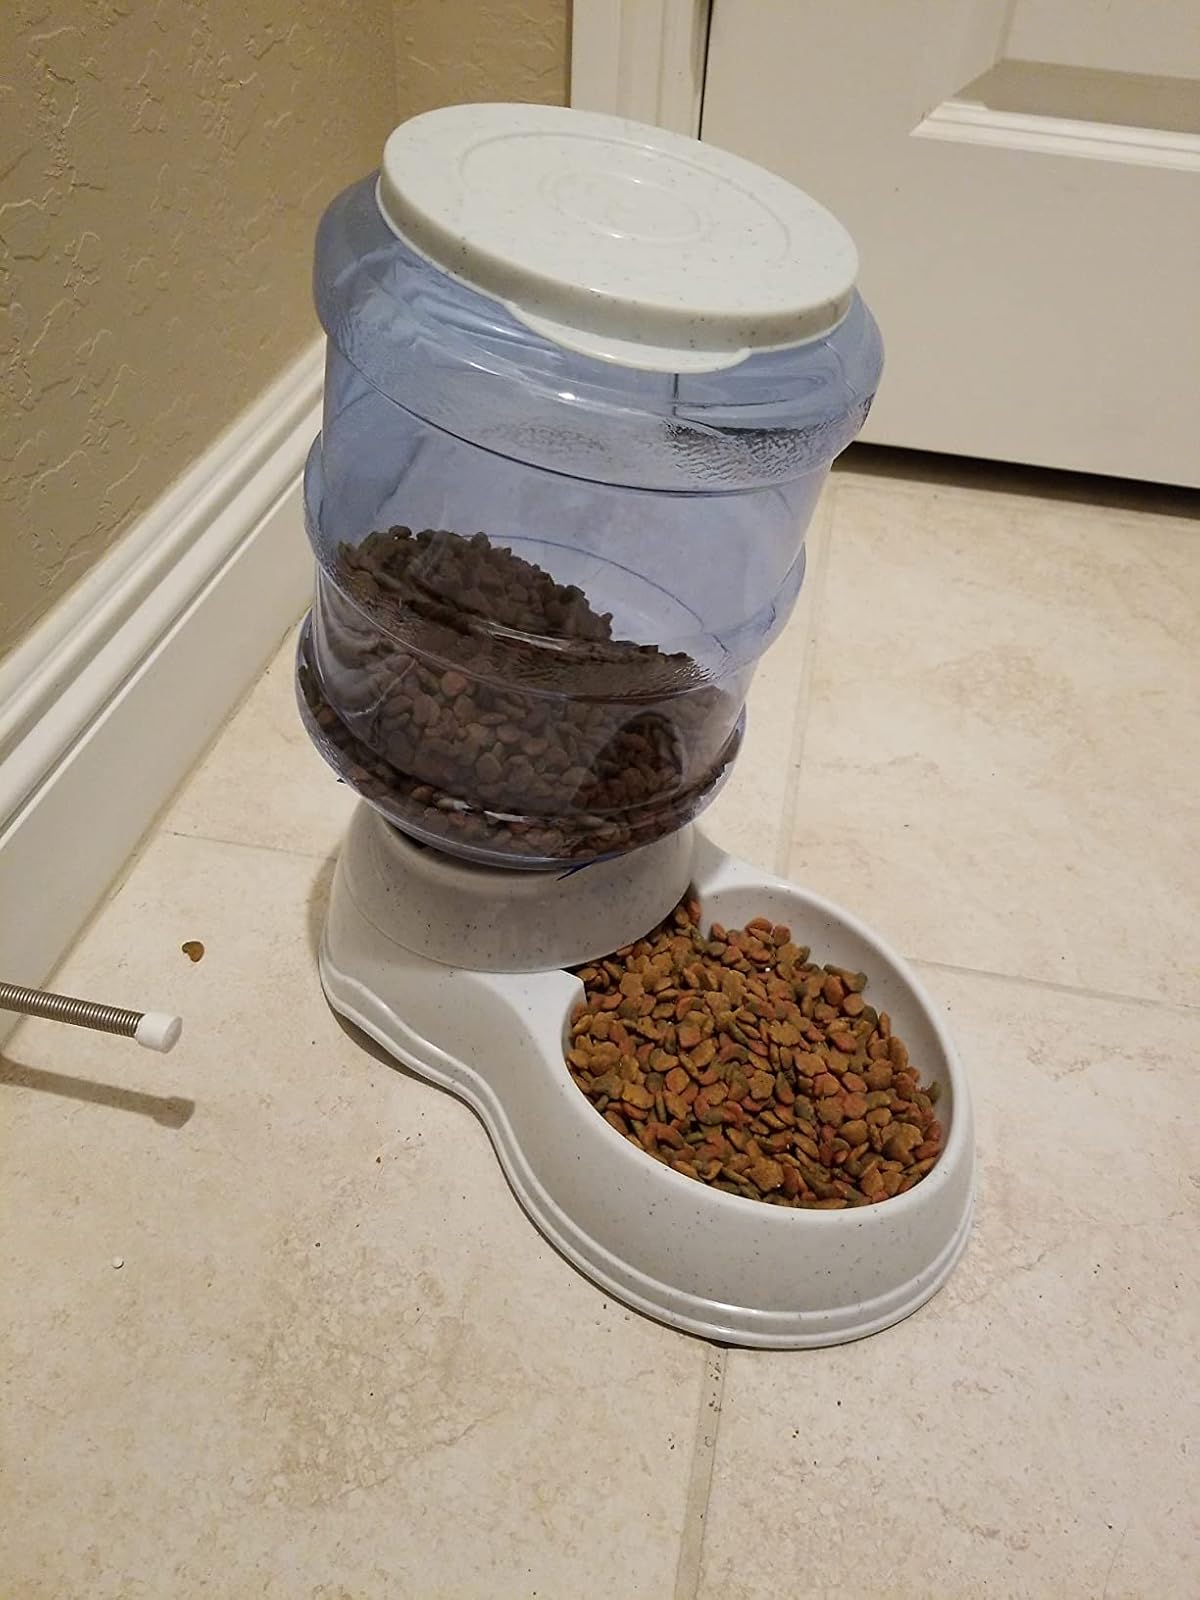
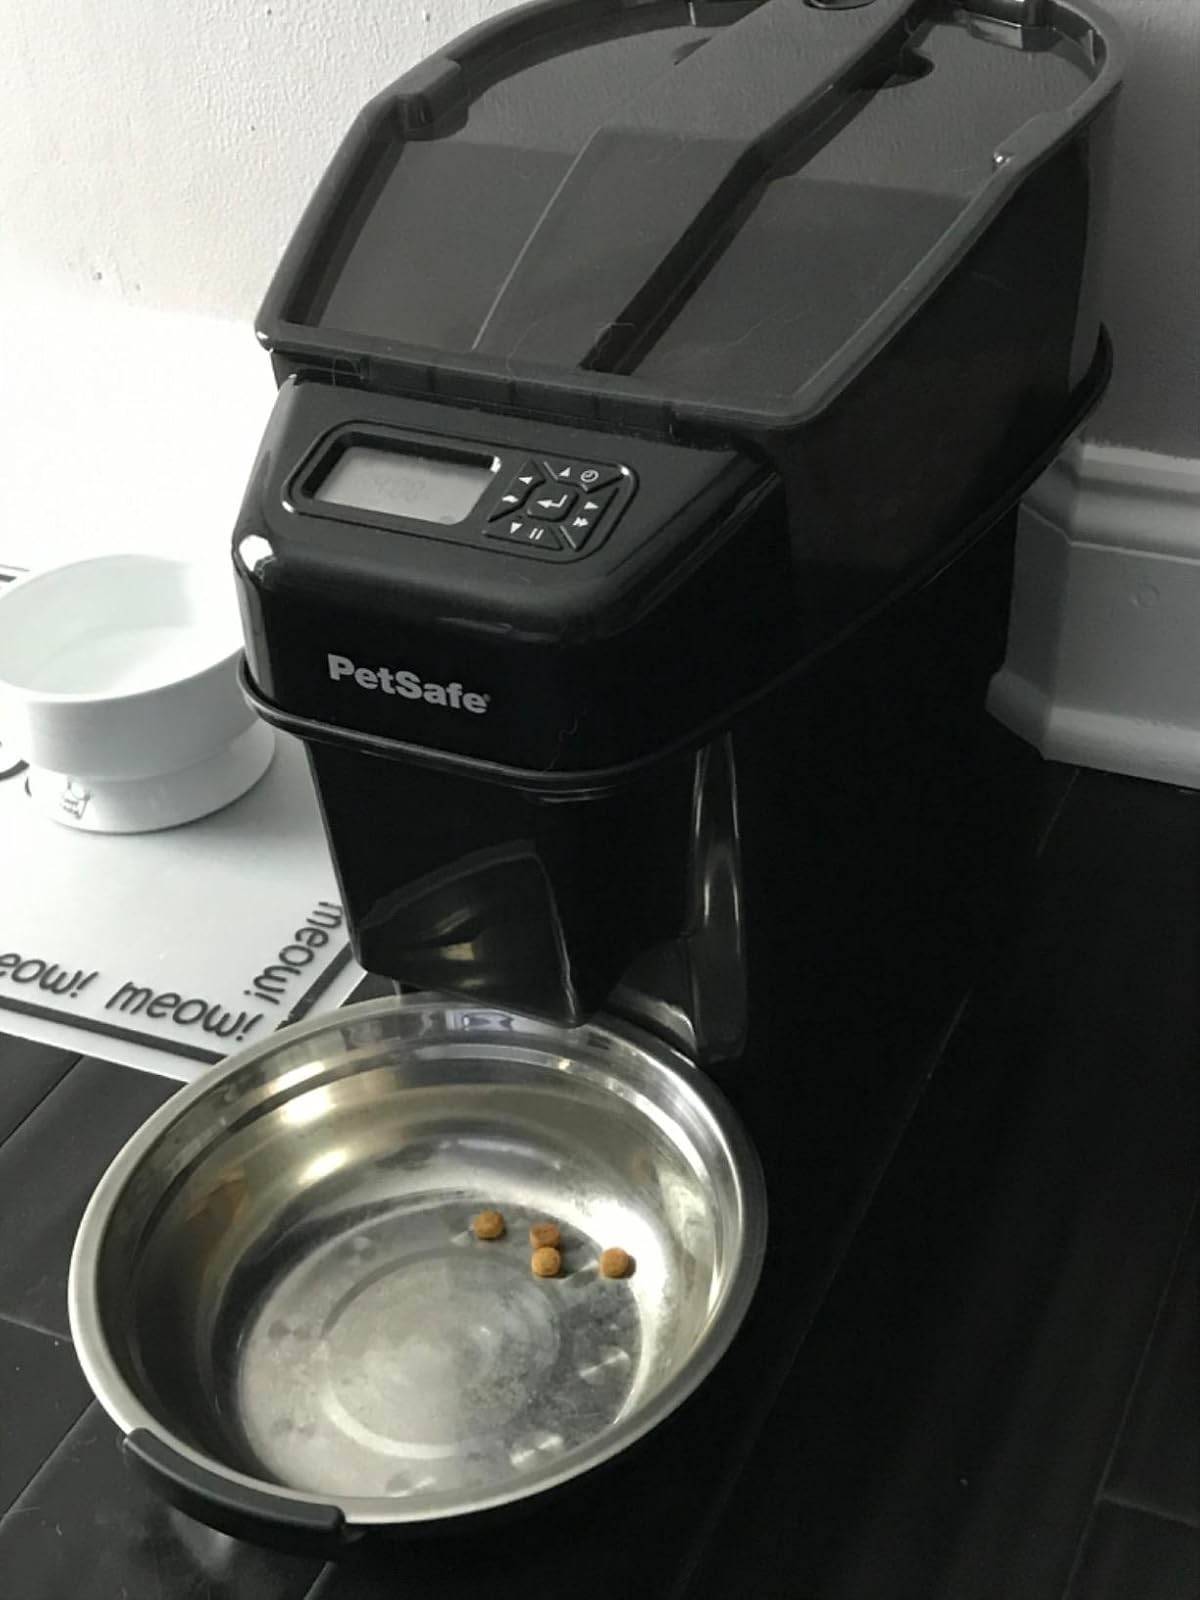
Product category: items_feeder
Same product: no